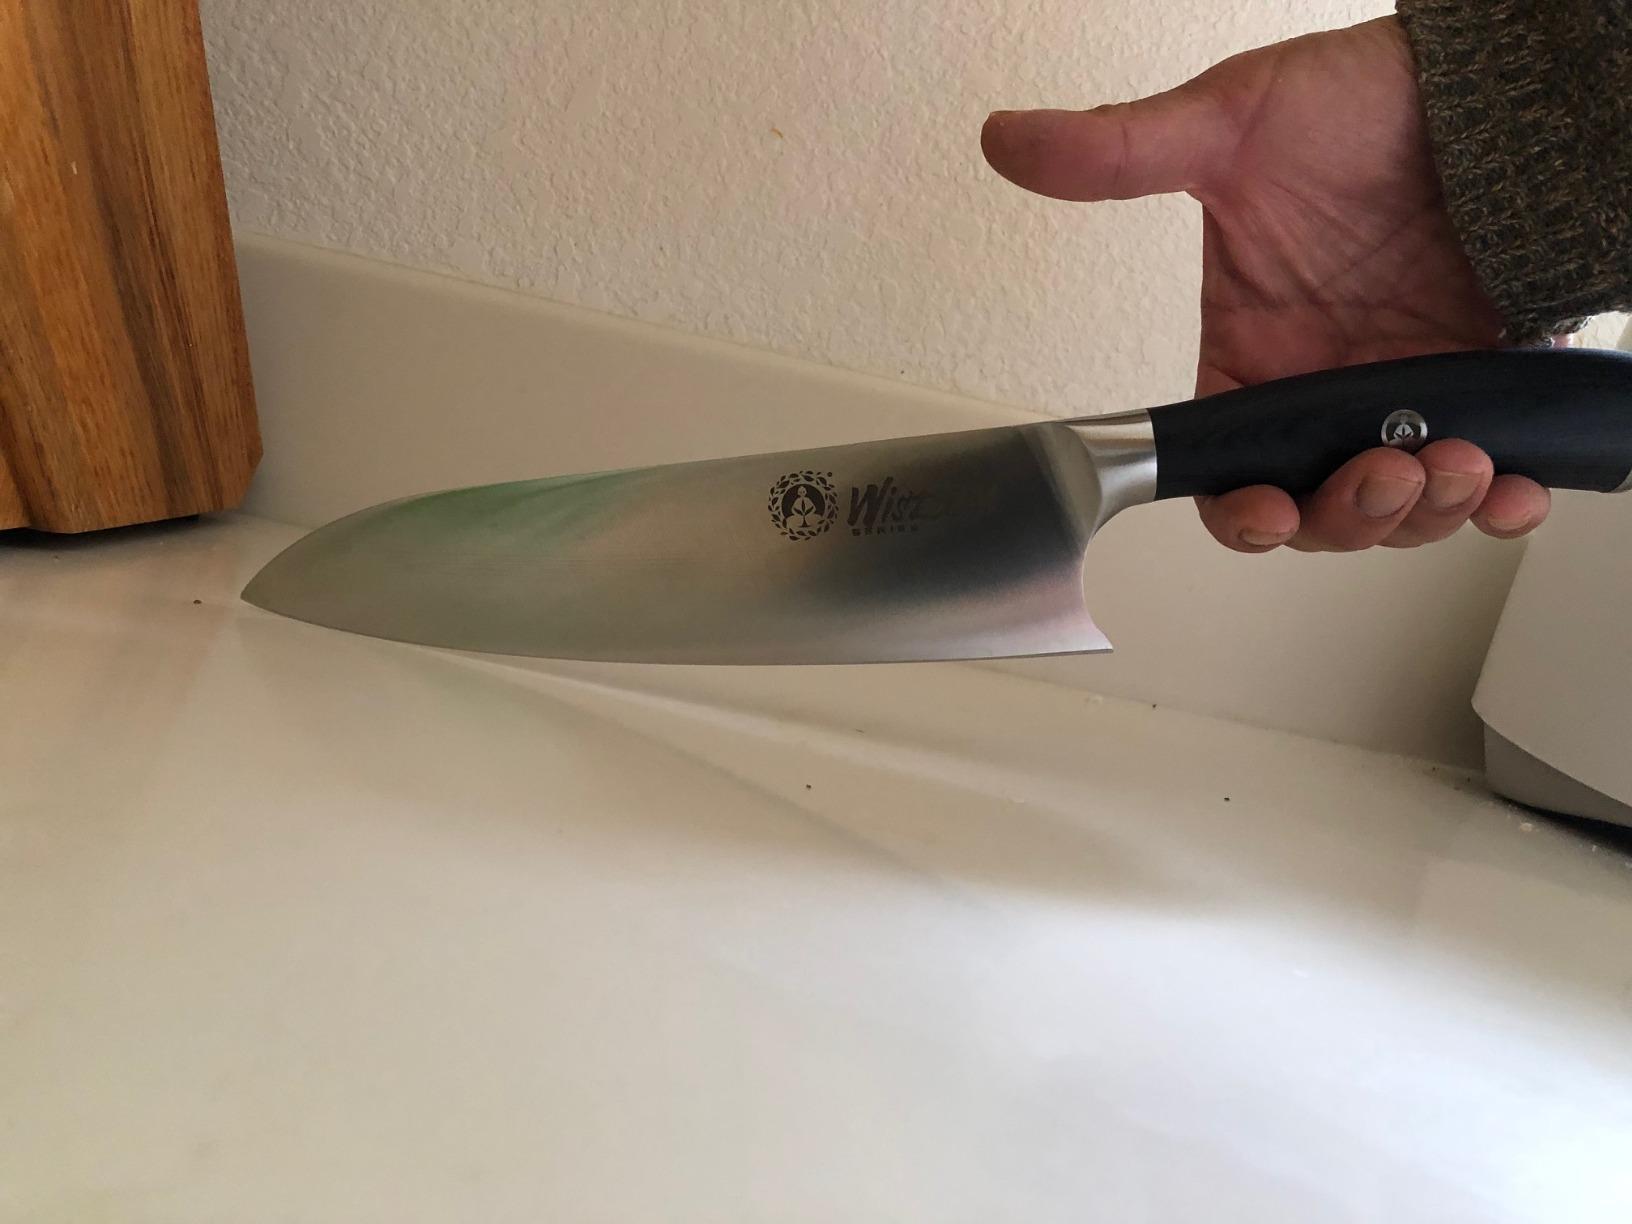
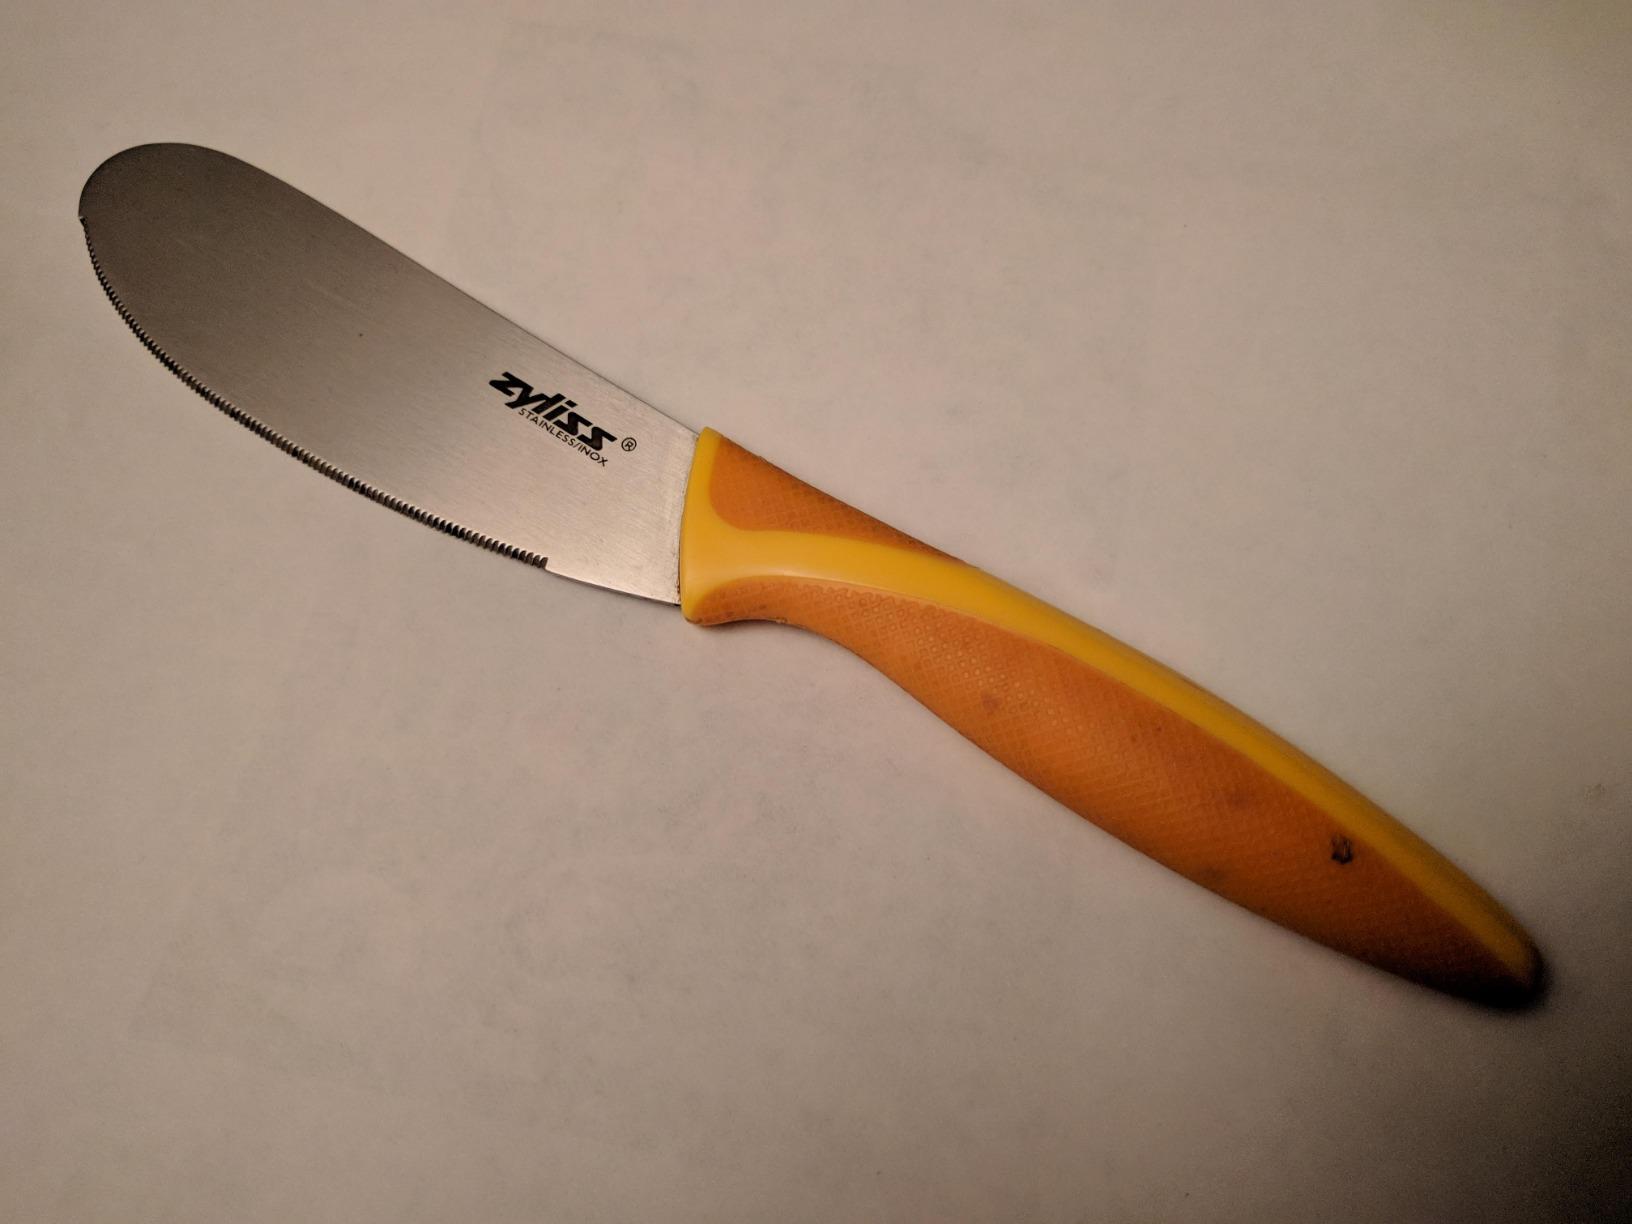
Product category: items_knife
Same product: no